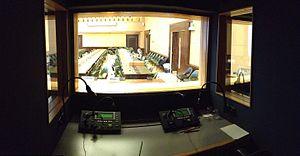
Cabine d'interprétation dans la salle XI au Palais des Nations, à Genève. Dimensions: 1m50 de large, 1m80 de profondeur